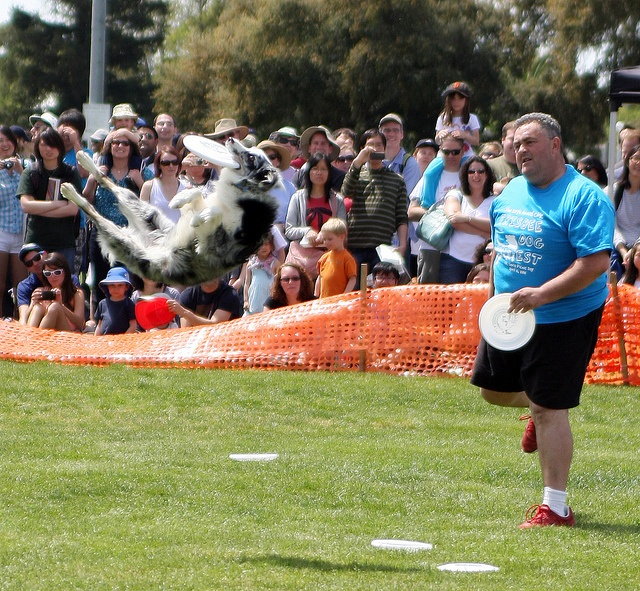
A person playing with Frisbee and many people are looking at him.
Guy in the park showing people tricks with his dog and frisbees
Dog catching a thrown frisbee infront of spectators.
Dog in dramatic catch of frisbee at a competition, with onlooking player and crowd.
a man and a dog playing frisbee with onlookers